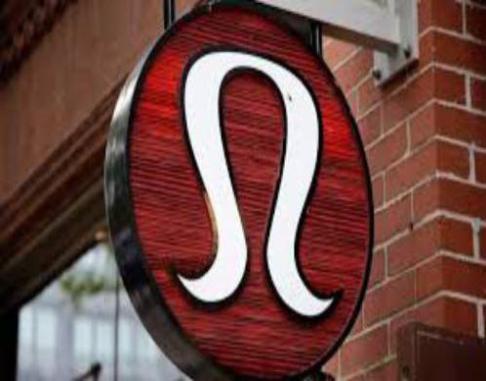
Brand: lululemon athletica-1
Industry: Sports